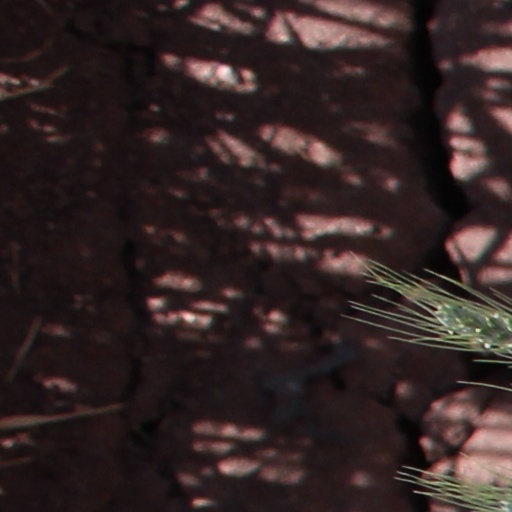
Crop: wheat